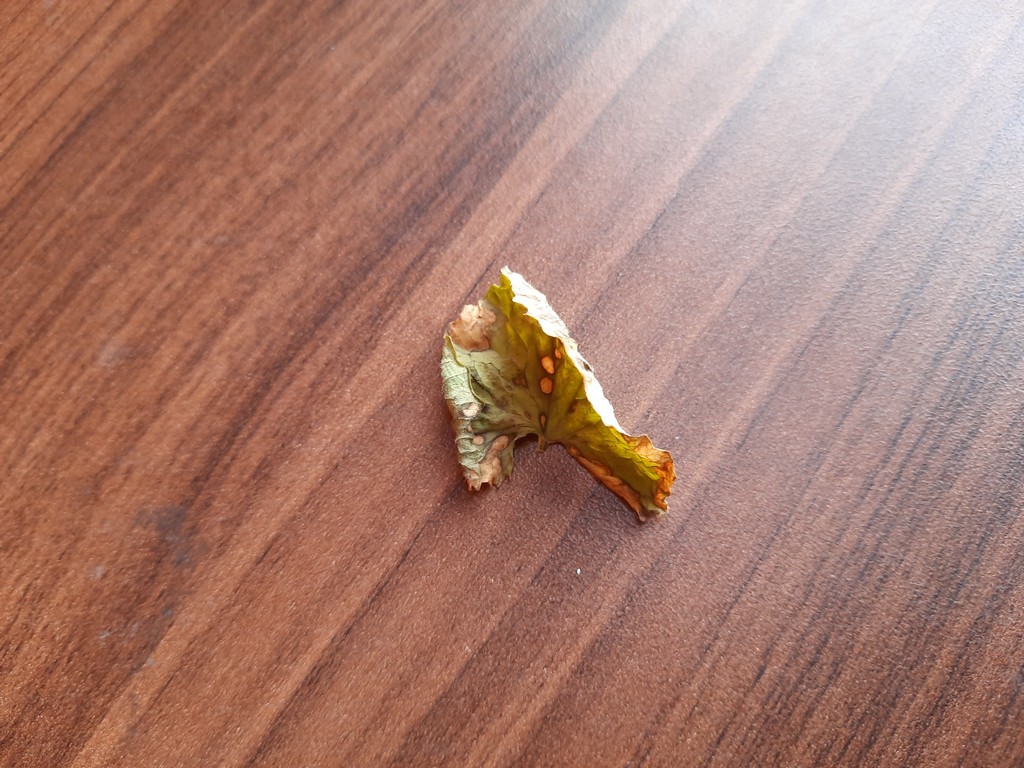
Label: Dried